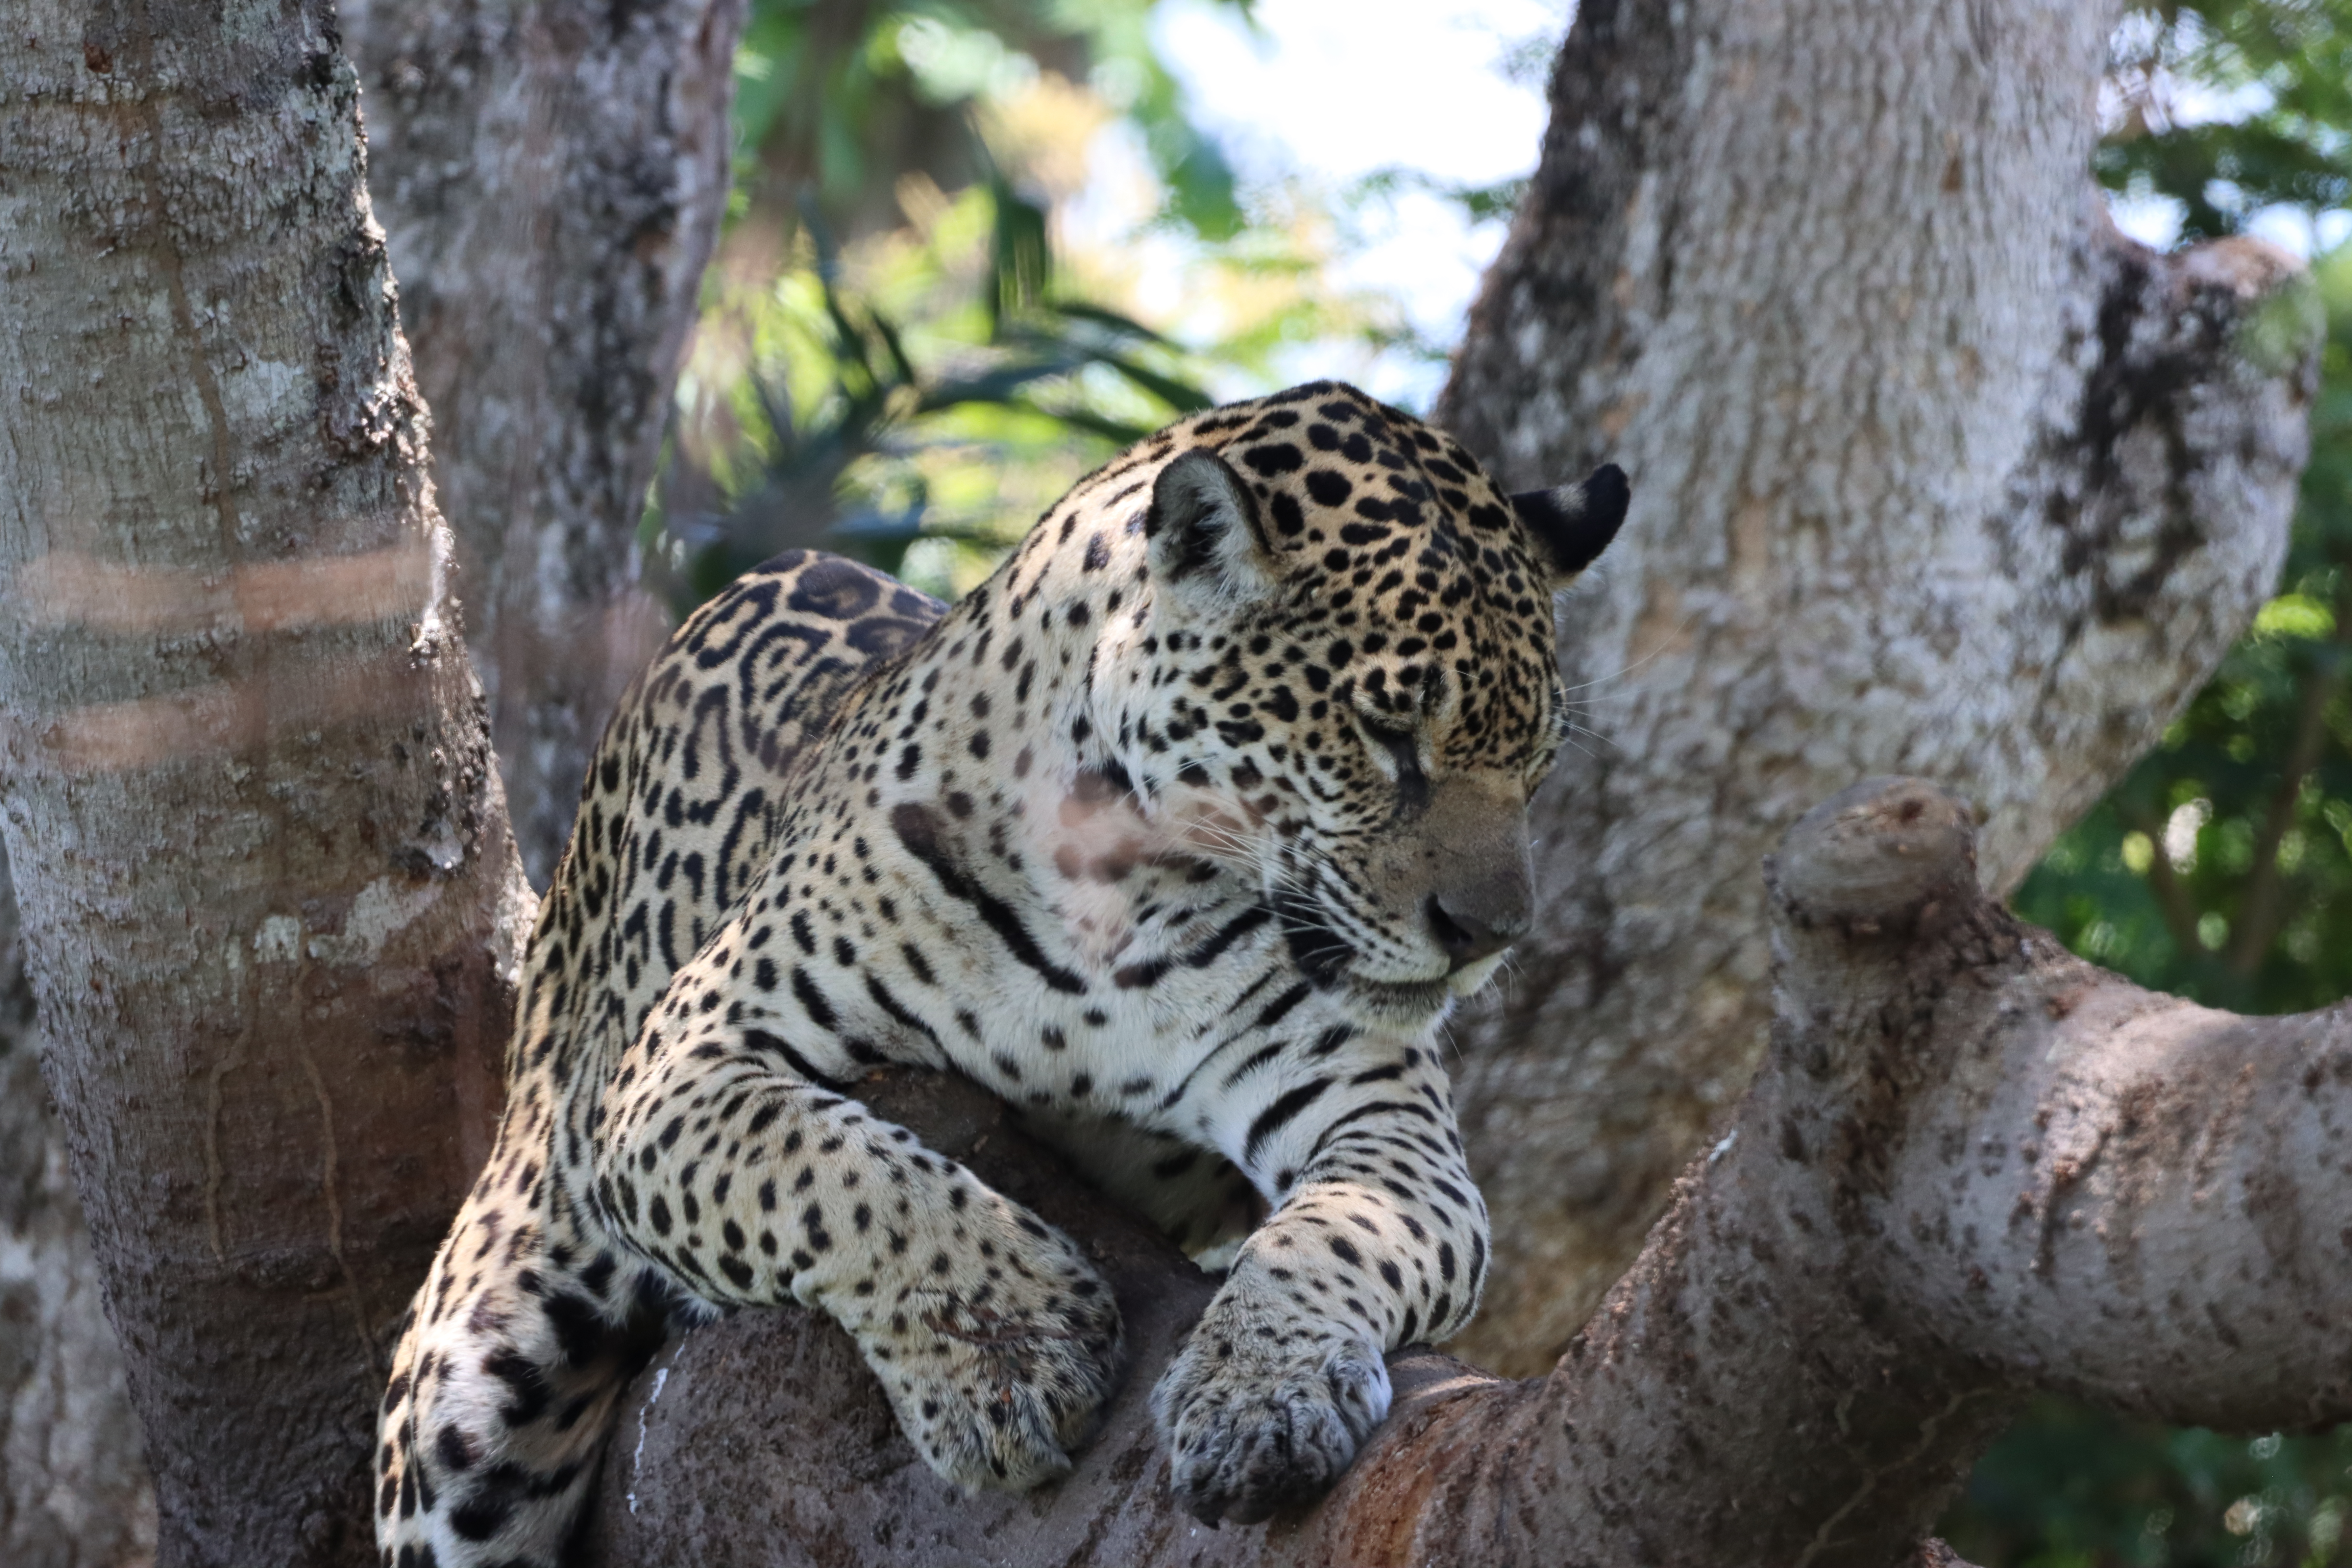
Jaguar: Medrosa